Postage stamps and postal history of Hawaii

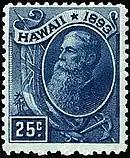
An 1894 stamp depicting Sanford B. Dole, President of the Republic of Hawaii

The Republic of Hawaii was established on July 4, 1894, and the republican government issued a set of stamps in 1894.